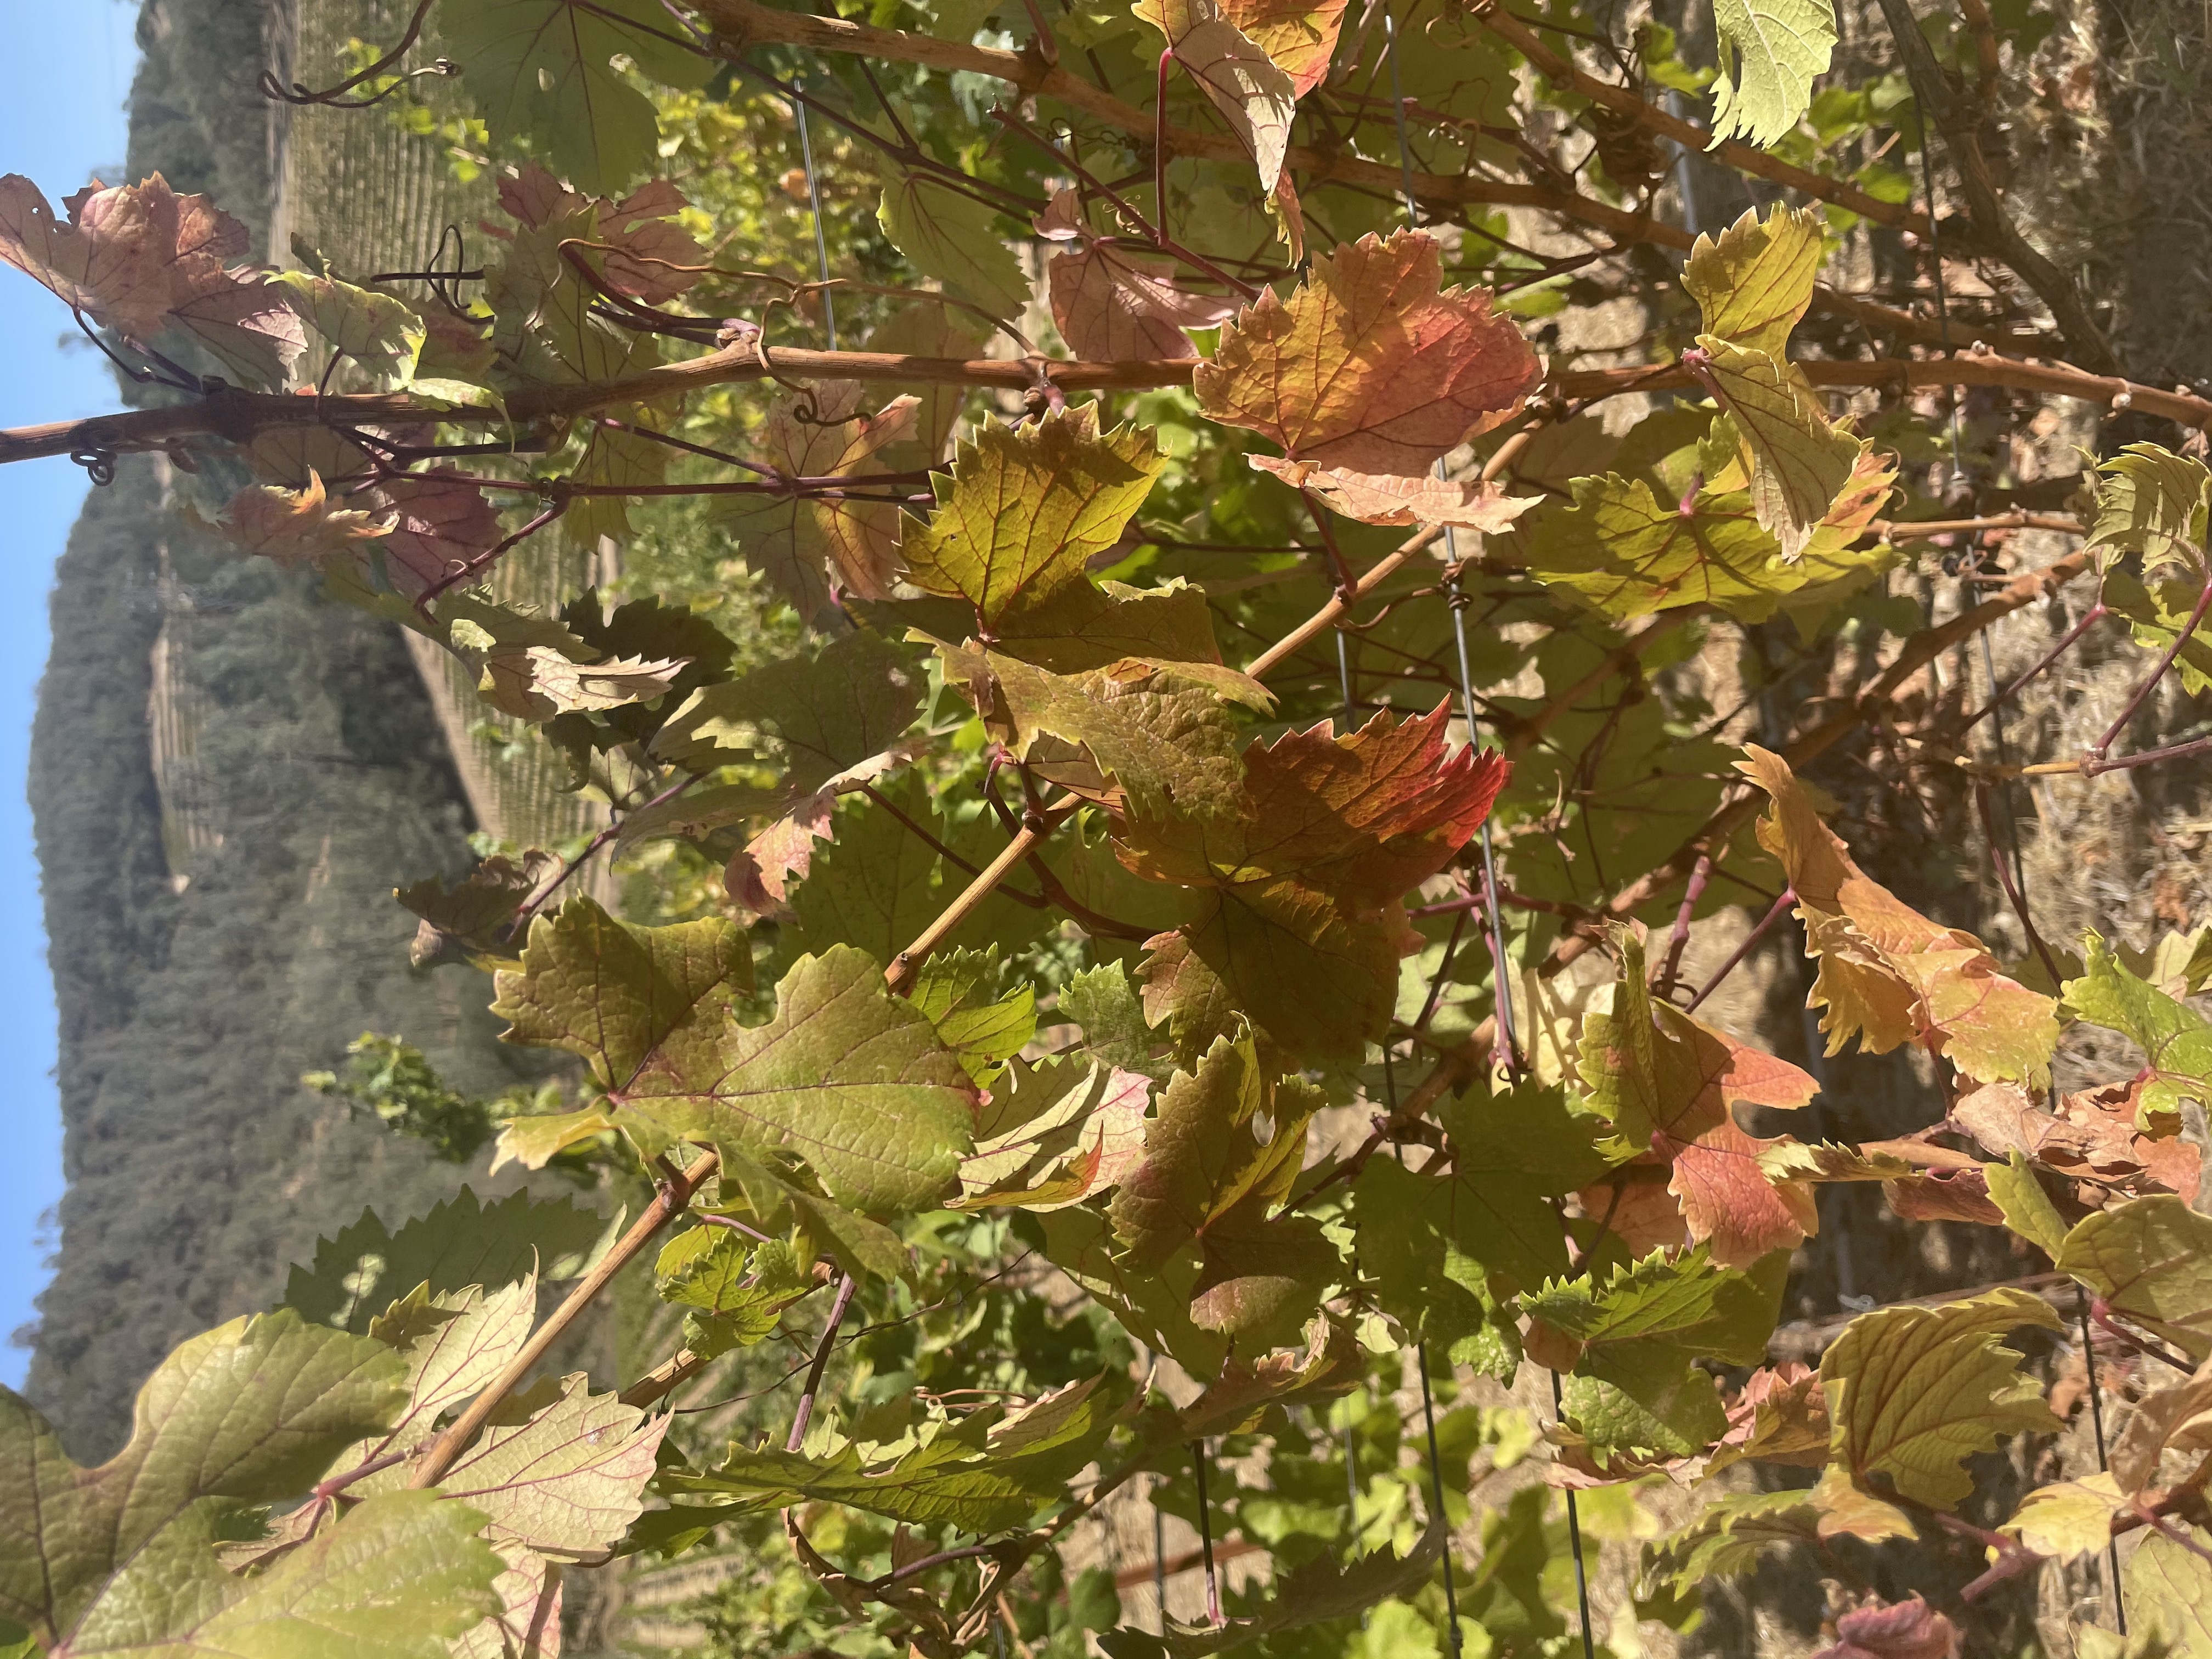
Label: Red Blotch